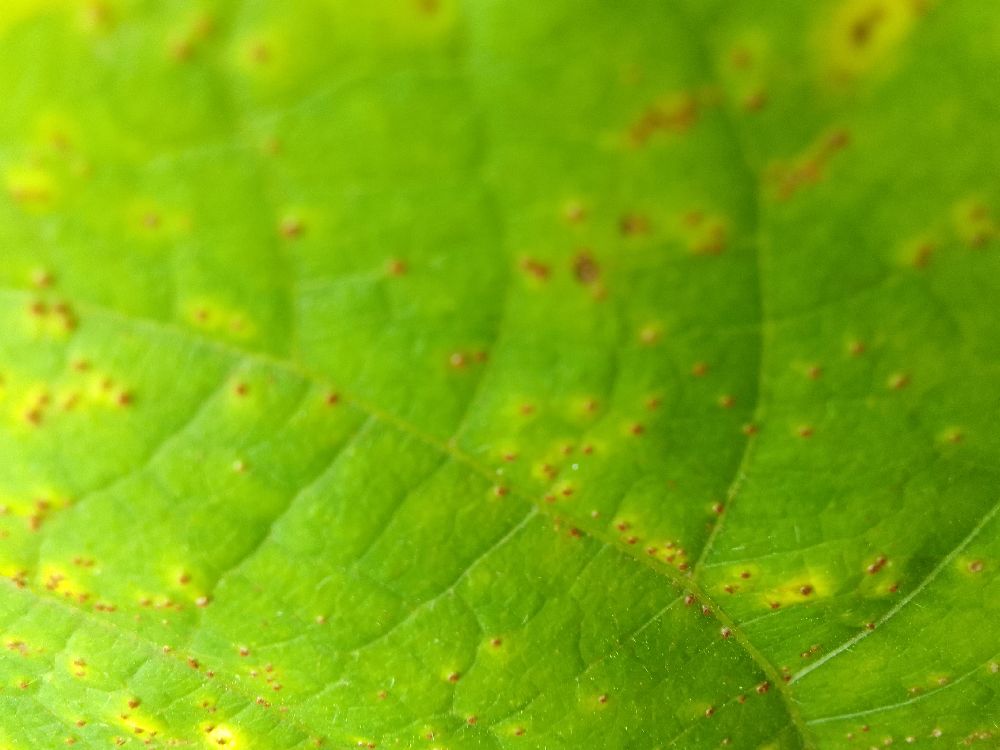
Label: rust